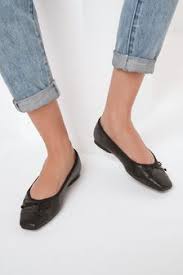
Label: Ballet Flat